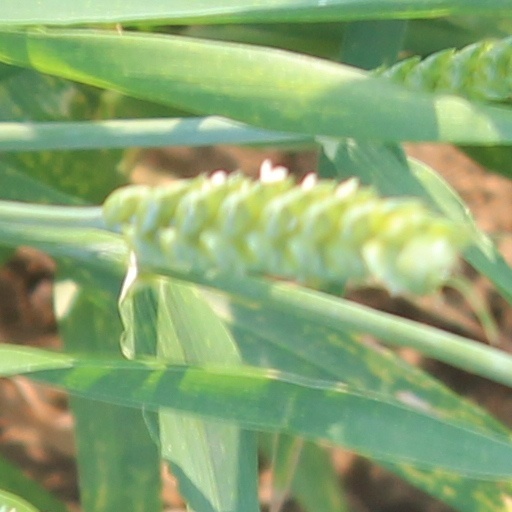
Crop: wheat